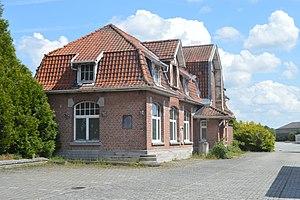
Gare d'Ollignies vue depuis l'ancienne place de la gare.La fenêtre au centre du mur latéral remplace la porte utilisée pour les colis et petites marchandises.